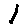
Label: 1